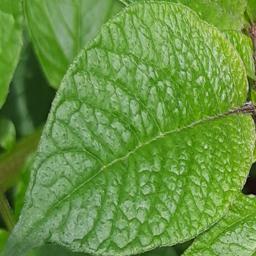
Etiqueta: Sana